KTUB

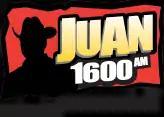
Former logo

Bustos Media used to own the station. In September 2010, Bustos transferred most of its licenses to Adelante Media Group as part of a settlement with its lenders. Alpha Media bought Adelante's Salt Lake City stations for $3.15 million on July 16, 2015. On October 17, 2022, KTUB went silent. A request for special temporary authority to remain silent was filed with the FCC on October 28, 2022 due to loss of KTUB's tower site lease and dismantlement of the station's radio towers.